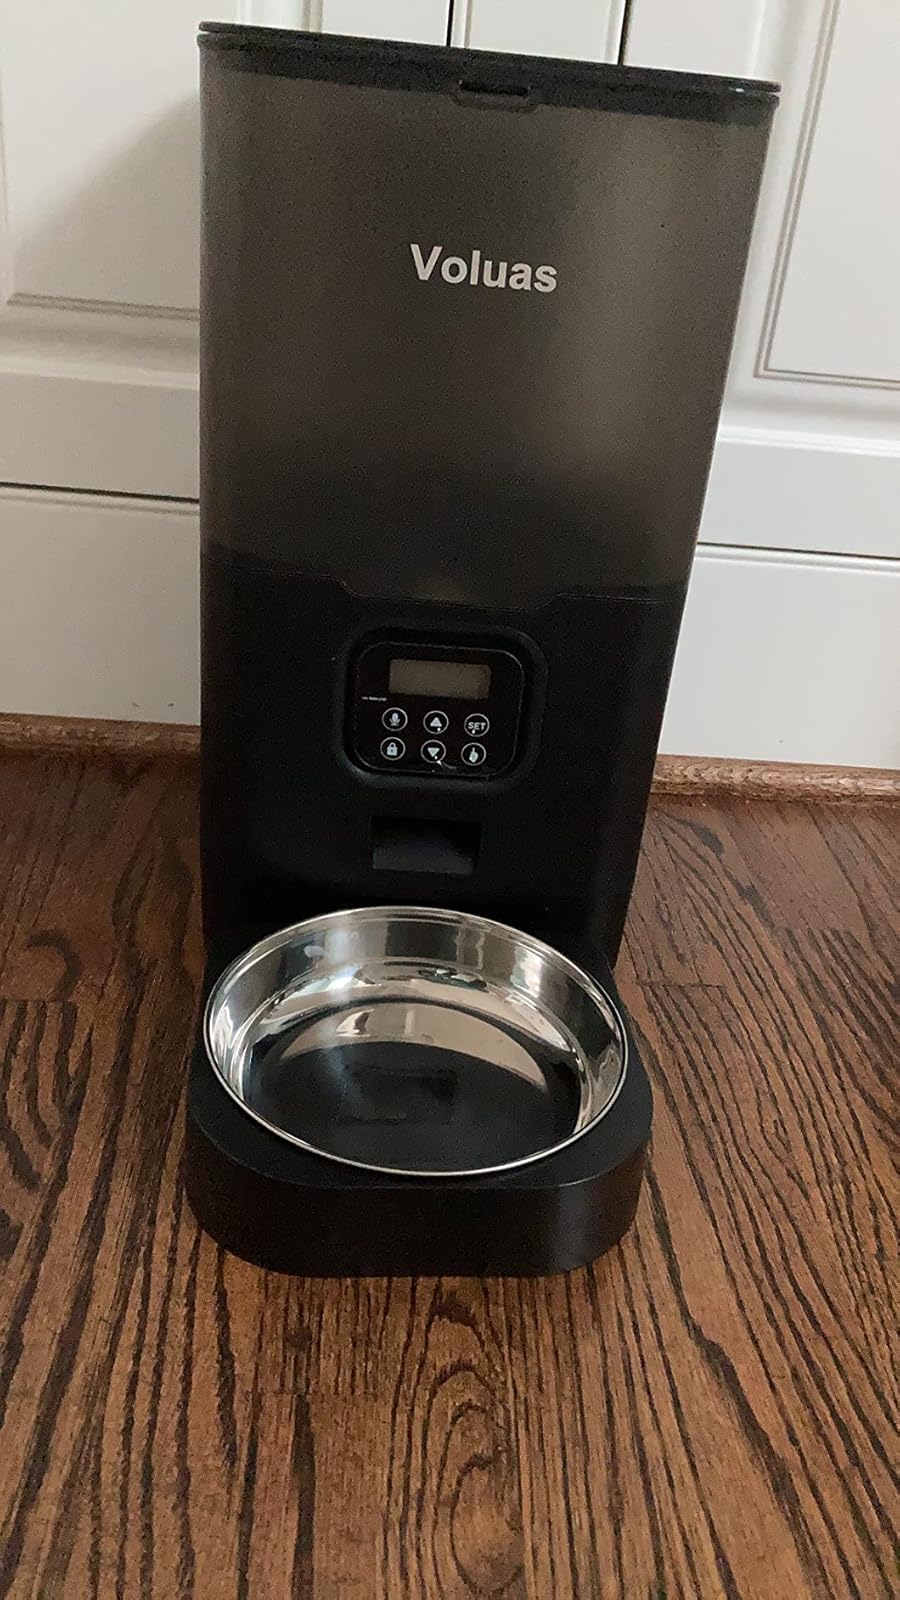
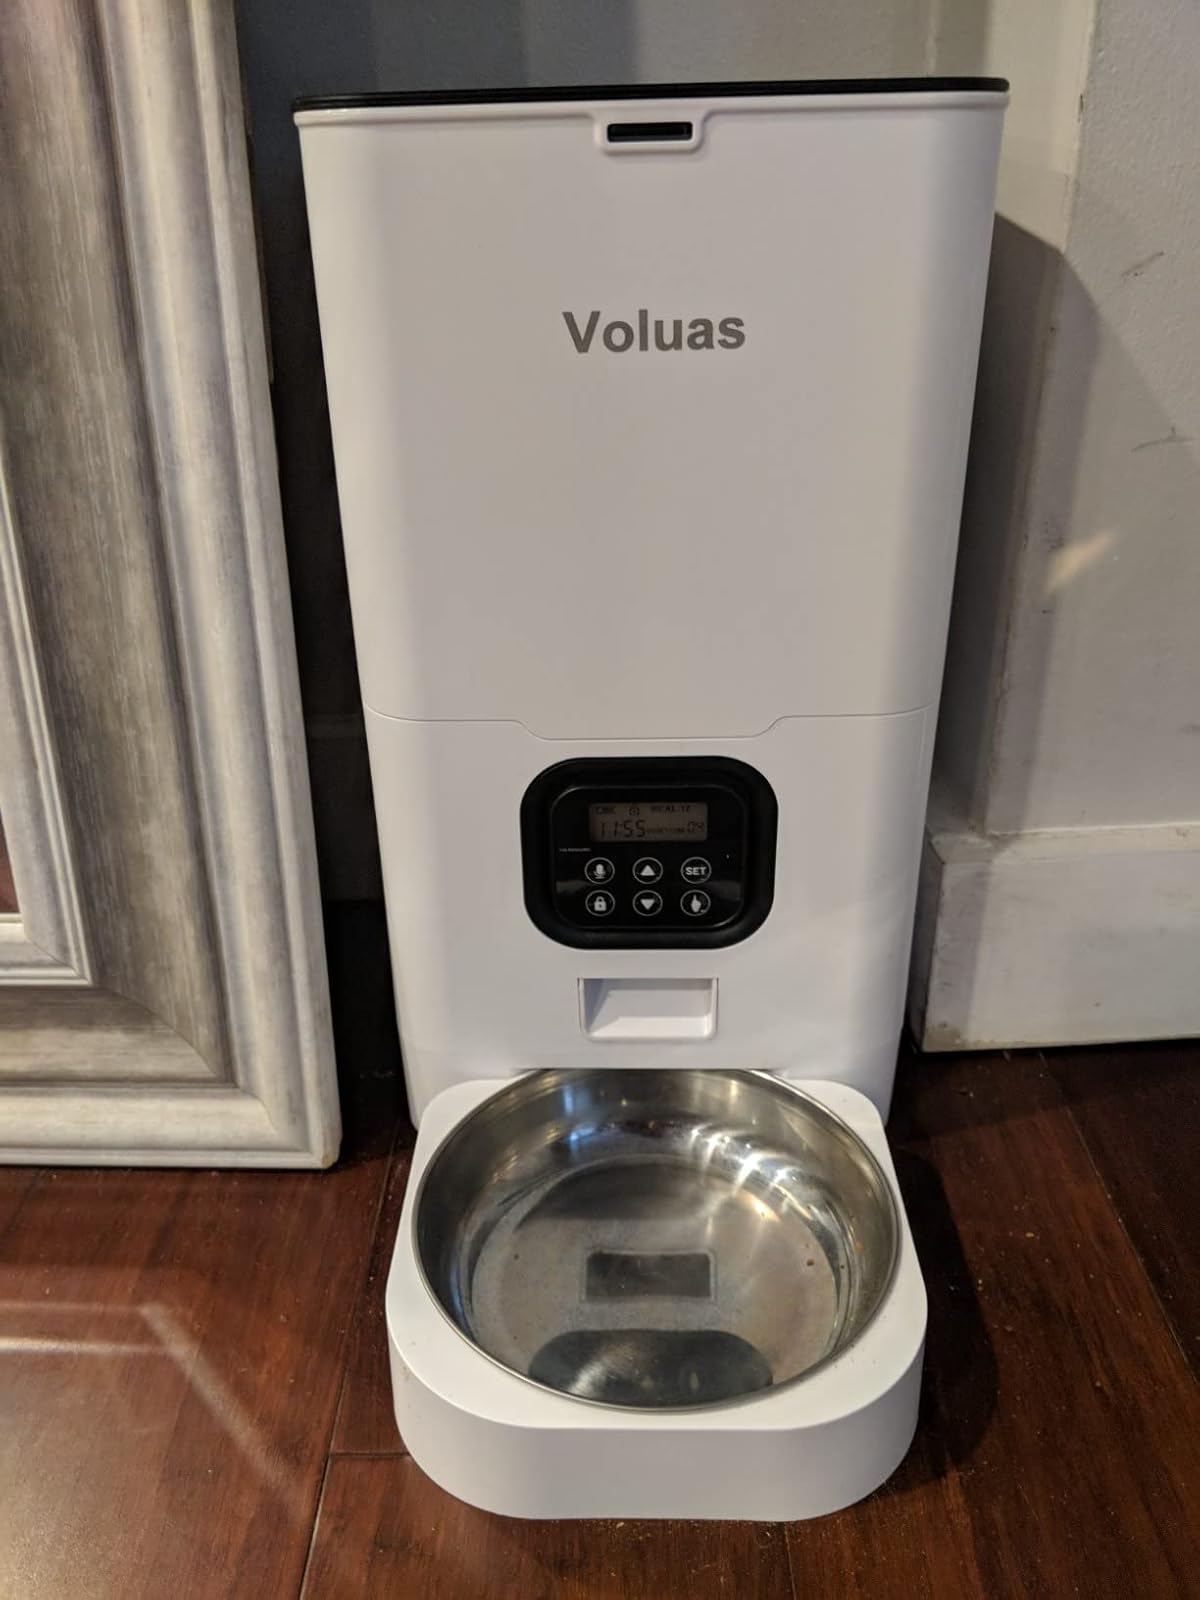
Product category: items_feeder
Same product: no